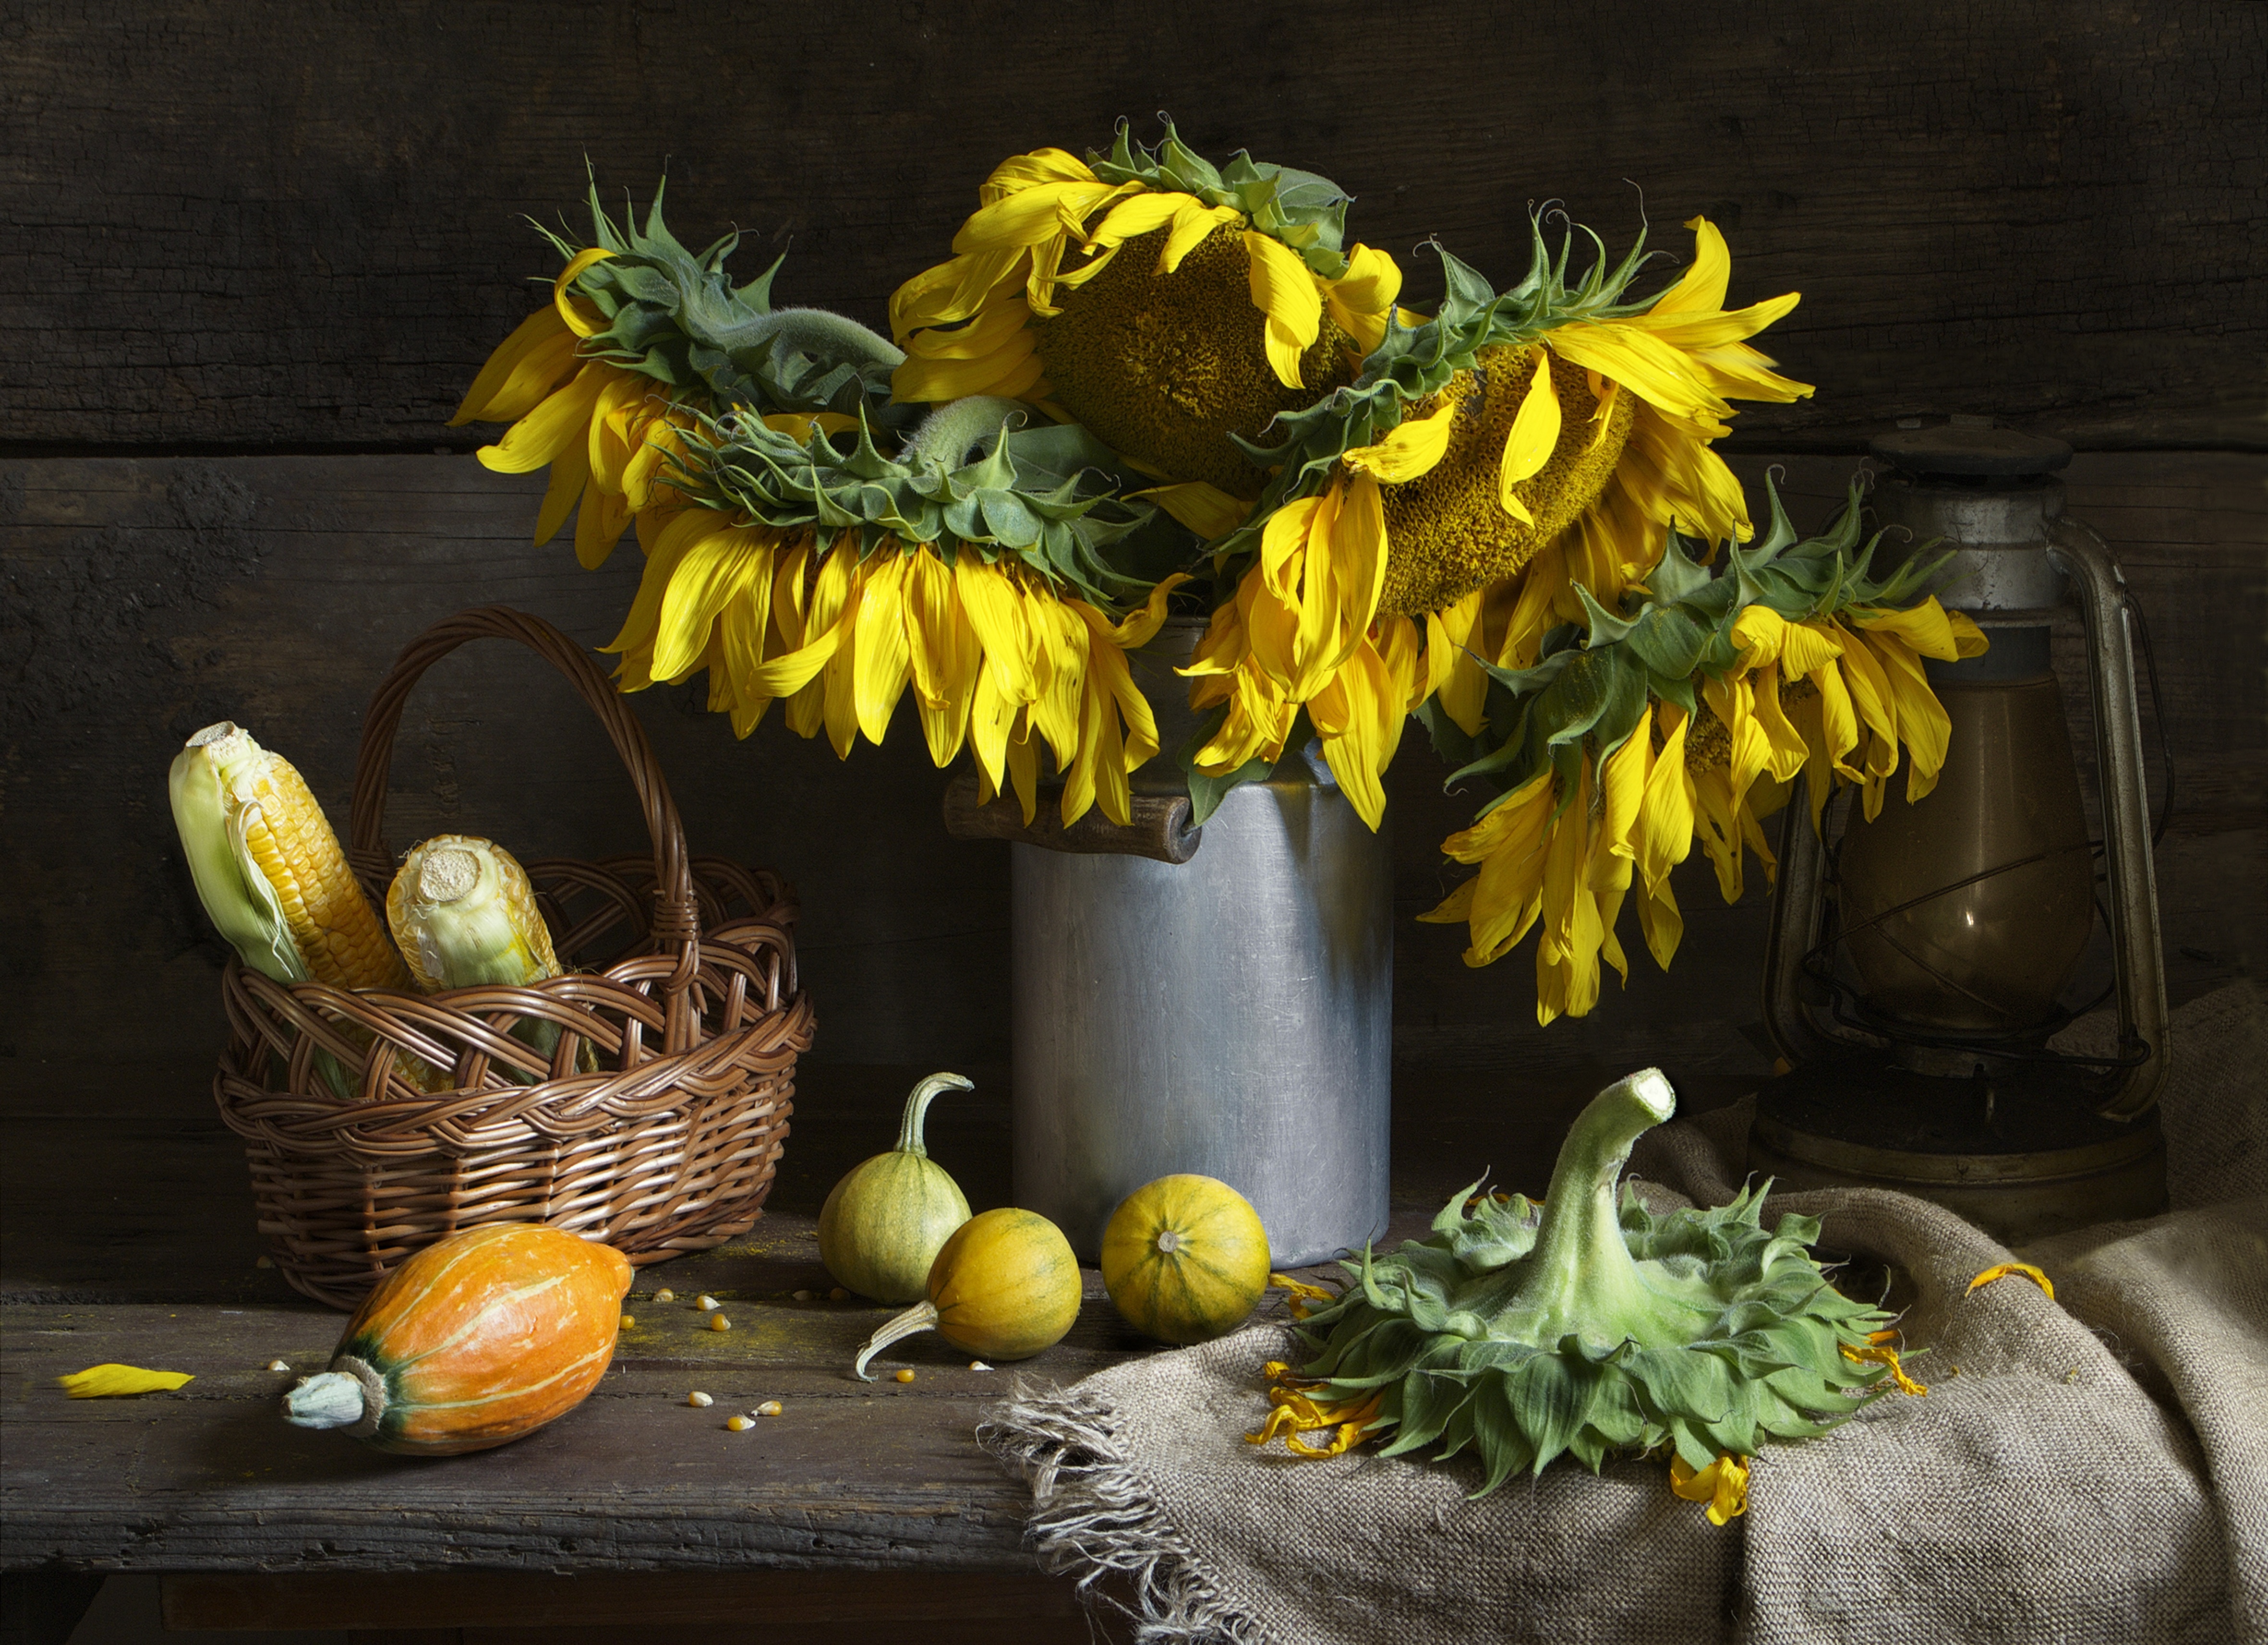
plant, leaf, flower, bouquet, green, produce, autumn, yellow, lighting, flora, still life, sunflower, painting, floristry, flowering plant, floral design, still life photography, land plant, flower arranging